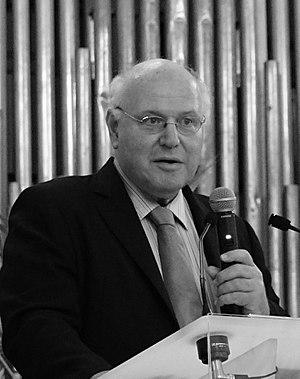
conférence du centenaire, Reims.
Jay Winter, né Jay Murray Winter, est un historien américain, professeur d'histoire à l'université Yale.